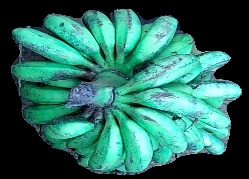
Variety: rasbale
Grade: grade3